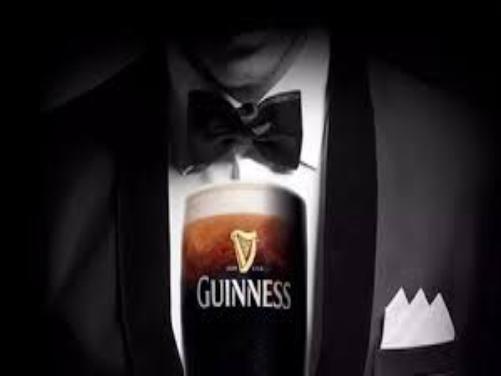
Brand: GUINNESS
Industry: Food